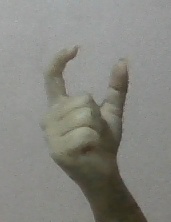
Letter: nun